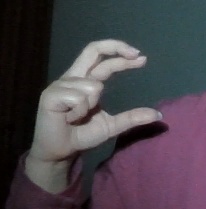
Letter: thal